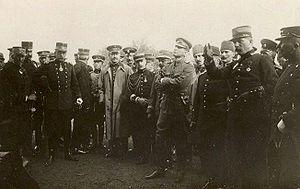
Le colonel Hirschauer du génie effectue une conférence devant les officiers étrangers invités aux manœuvres. On reconnaît un officier Américain, deux Russes, un Japonais et deux Turcs, dont Mustafa Kemal